Paper Kite Productions

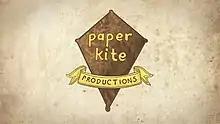
Paper Kite Productions Production logo, as seen on Broad City

Paper Kite Productions is an American film and television production company founded by actress and producer Amy Poehler. It is known for producing the series "The Mighty B!", "Broad City," "Difficult People", "Making It", "Russian Doll", and "Duncanville".